9th Infantry Brigade (United Kingdom)

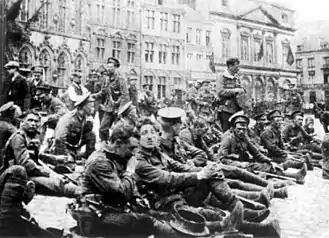
Men of "A" Company of the 4th Battalion, Royal Fusiliers on 22 August 1914, resting in the square at Mons, Belgium, the day before the Battle of Mons. Minutes after this photo was taken the company moved into position at Nimy on the bank of the Mons-Condé Canal.

The brigade served with the 3rd Division throughout the war, except for a brief a period in early 1915 when it exchanged places with the 85th Brigade of 28th Division.